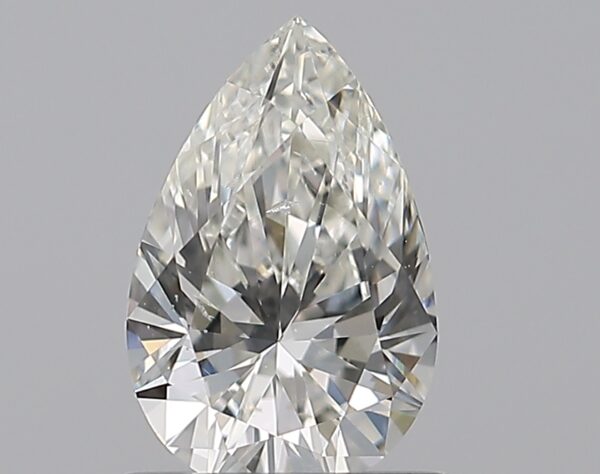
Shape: pear
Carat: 0.7
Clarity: SI1
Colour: I
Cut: EX
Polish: VG
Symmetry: VG
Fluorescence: F
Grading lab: GIA
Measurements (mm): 7.74 x 5.02 x 3.14